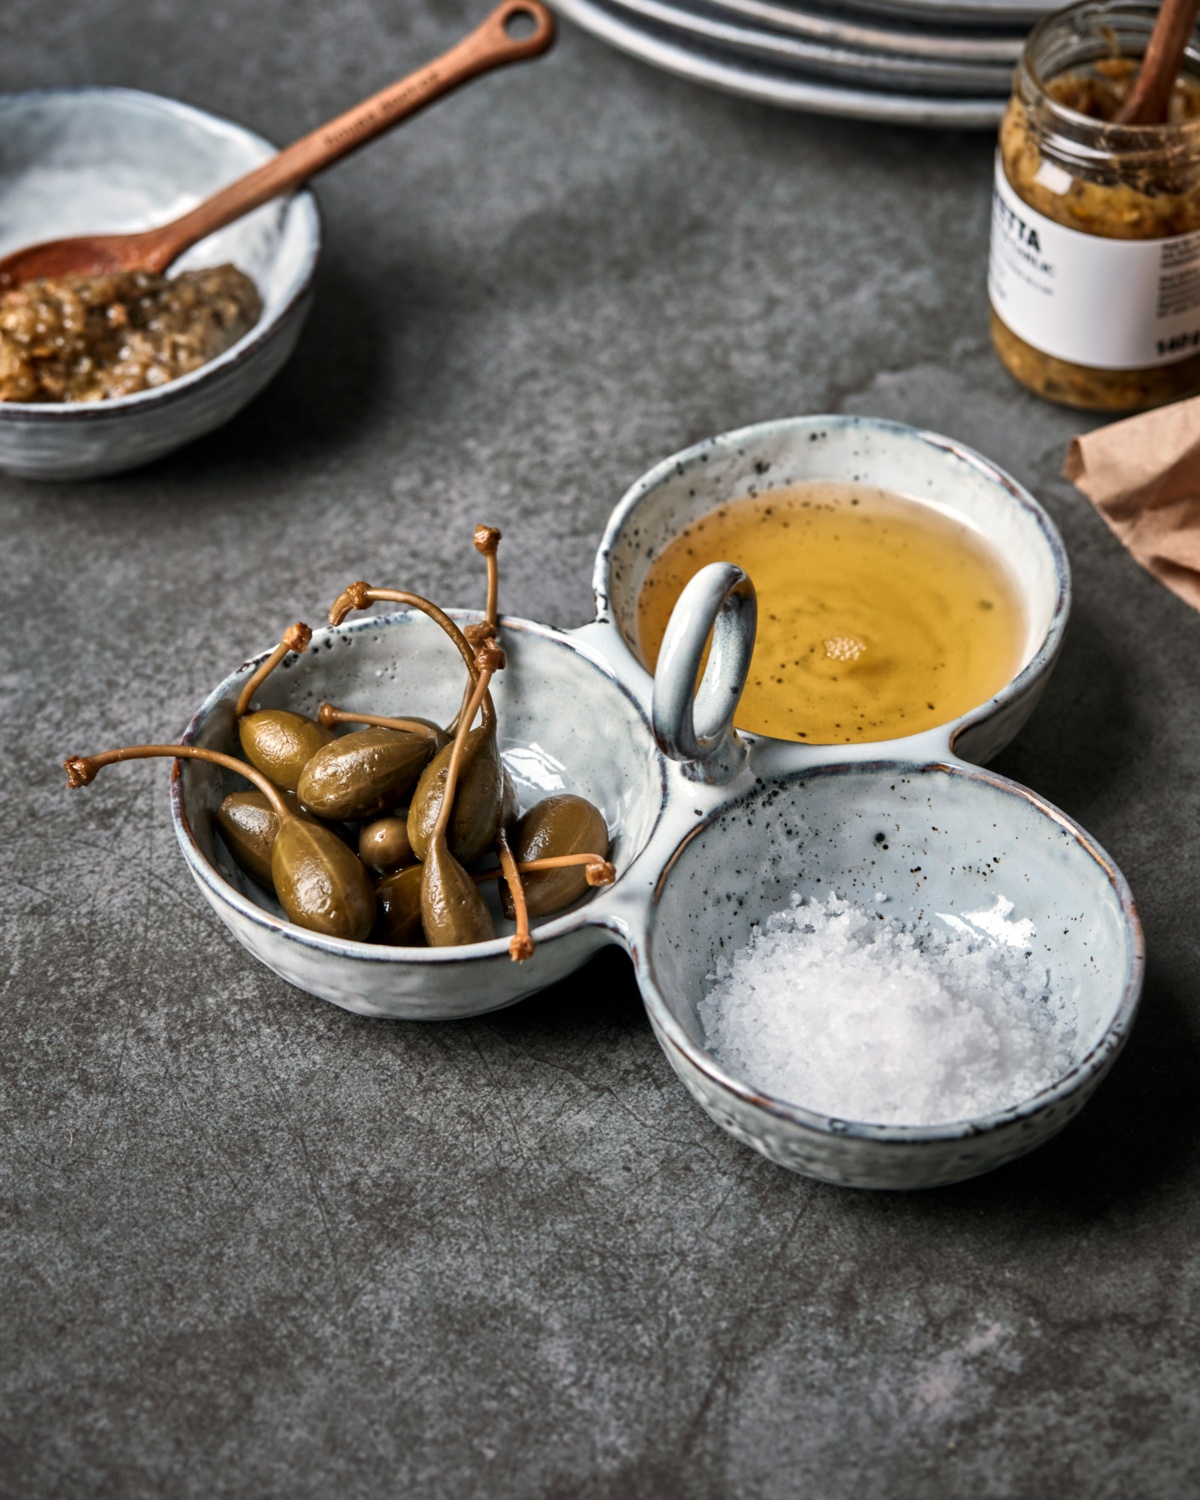
Rustic Serving Bowls
Enhance your dining experience with these elegant serving bowls, perfect for presenting small snacks, dips, or confections. Crafted from stoneware and featuring a reactive glaze, each bowl boasts unique variations in grey and blue tones, adding a rustic charm to your table setting. - Stoneware material - Reactive glaze finish - Three interconnected bowls - Practical central handle Size: l: 20 cm, h: 9 cm, w: 20 cm Size: 120 cl Material: Primary: Stoneware (100%) Food Safe: Yes May vary: Finish, Colour, Size
Brand: House Doctor
Category: Home & Garden > Kitchen & Dining > Tableware > Serveware